Kajaani

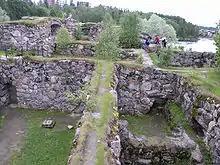
The ruins of Kajaani Castle

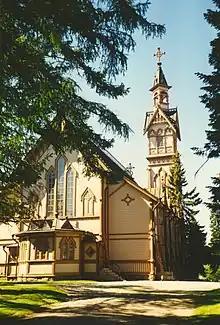
Church of Kajaani

Kajaani Castle, located on an island on the Kajaani river in the centre of the city, was originally built in 1604 and was commissioned by Charles IX of Sweden. The castle served as an administrative centre, prison, military base and a refuge for the citizens.